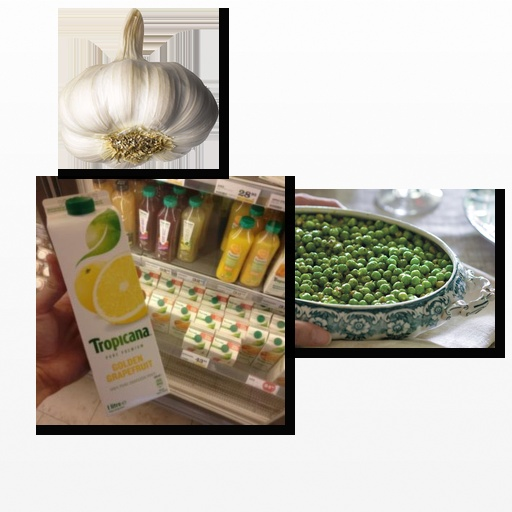
Food items: garlic, golden_grapefruit_juice, peas